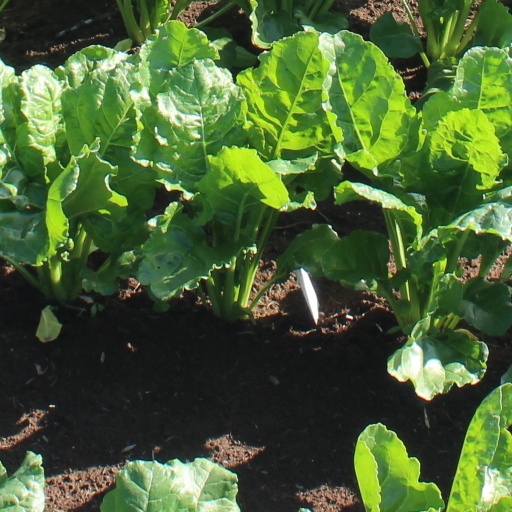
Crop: sugar beet